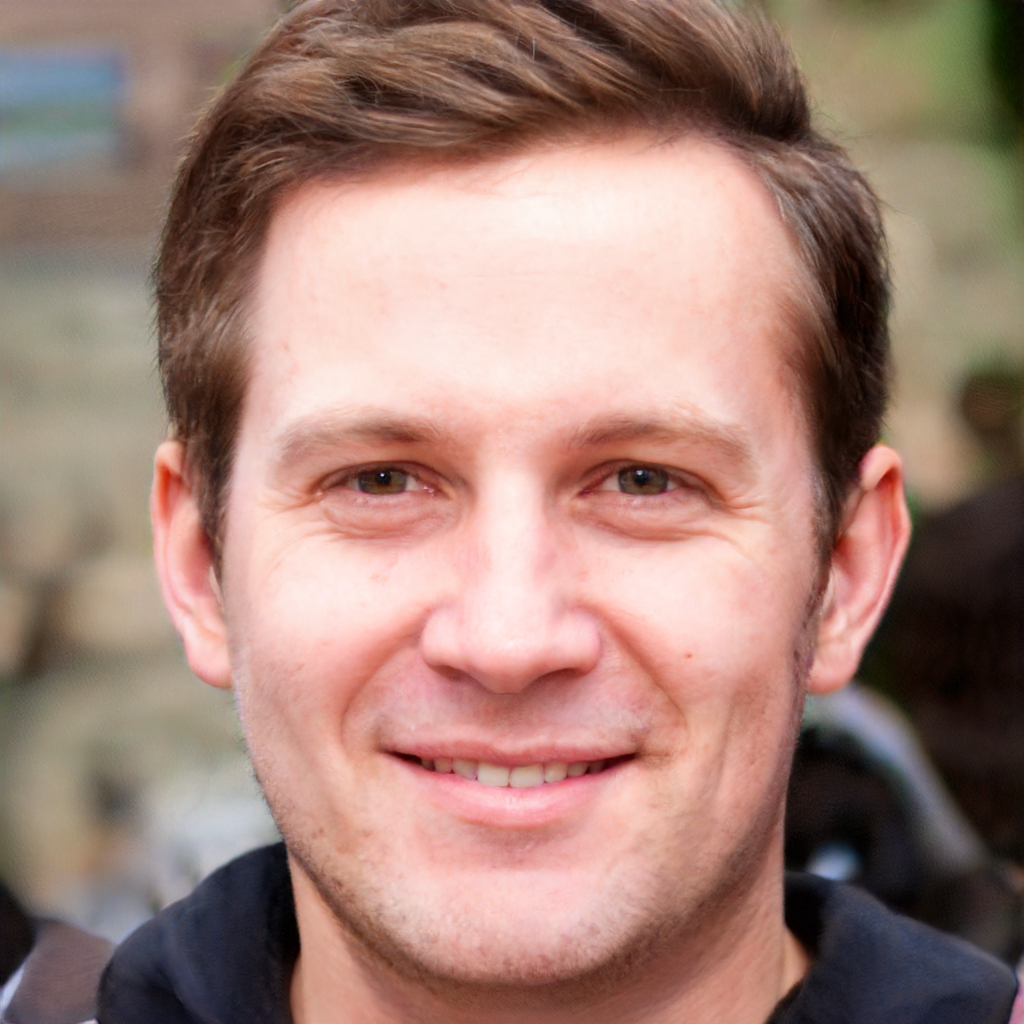
Gender: Male